Reaction rate

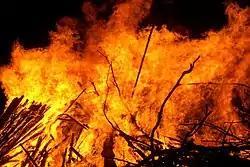
Wood combustion has a "high" reaction rate. This process is fast.

The reaction rate or rate of reaction is the speed at which a chemical reaction takes place, defined as proportional to the increase in the concentration of a product per unit time and to the decrease in the concentration of a reactant per unit time. Reaction rates can vary dramatically. For example, the oxidative rusting of iron under Earth's atmosphere is a slow reaction that can take many years, but the combustion of cellulose in a fire is a reaction that takes place in fractions of a second. For most reactions, the rate decreases as the reaction proceeds. A reaction's rate can be determined by measuring the changes in concentration over time.